Jada Pinkett Smith

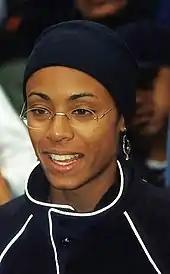
Pinkett Smith at the Million Woman March in 1997

Pinkett began her acting career in 1990, when she starred in an episode of "True Colors". She received guest roles in television shows such as "Doogie Howser, M.D." (1991) and "21 Jump Street" (1991), and earned a role on comedian Bill Cosby's NBC television sitcom "A Different World" in 1991, as college freshman Lena James.